List of birds of Chile

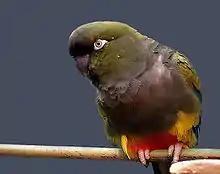
Burrowing parakeet, now rare and endangered in Chile.

Falconidae is a family of diurnal birds of prey. They differ from hawks, eagles and kites in that they kill with their beaks instead of their talons. Nine species have been recorded in Chile.